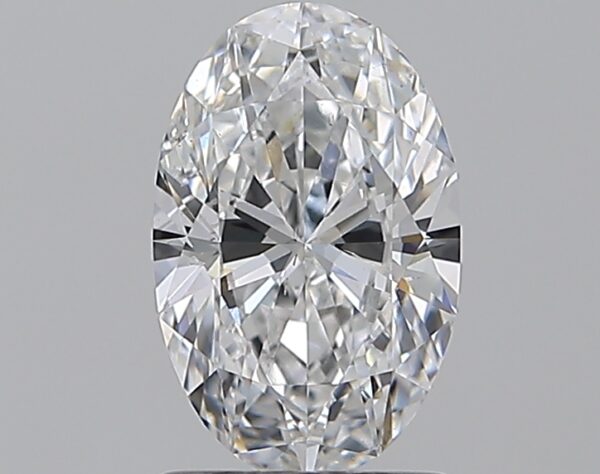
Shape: oval
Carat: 1.2
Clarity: SI1
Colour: D
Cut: EX
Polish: EX
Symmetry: EX
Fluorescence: N
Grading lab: GIA
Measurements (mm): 8.99 x 5.77 x 3.49